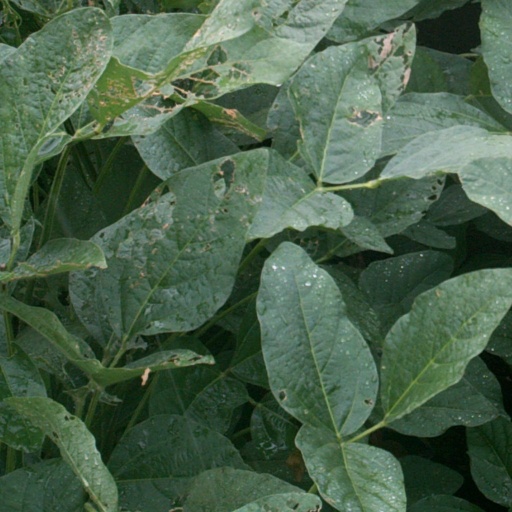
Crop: soybean